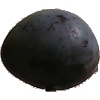
Label: Plum 3